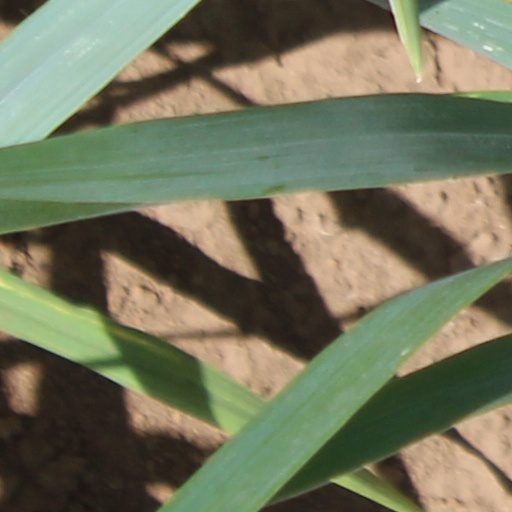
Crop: wheat